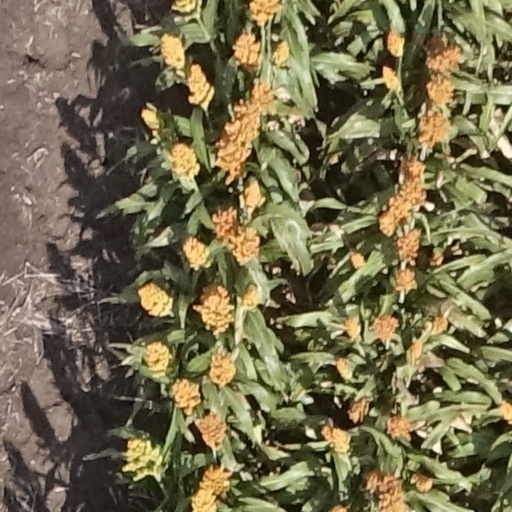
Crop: sorghum